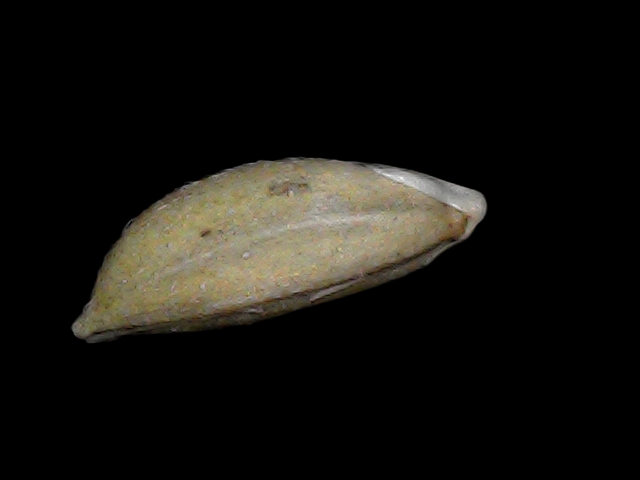
Rice variety: Bd34